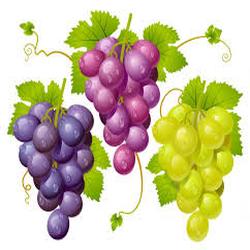
Label: Grapes